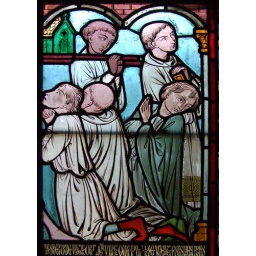
A stained glass window in the treasury of the cathedral